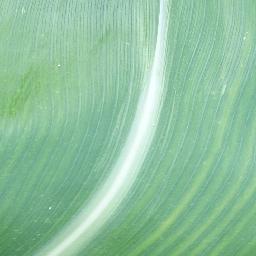
Label: Corn_(Maize)___Healthy